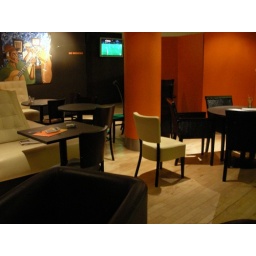
Cubby holes behind the screen in downstairs bar